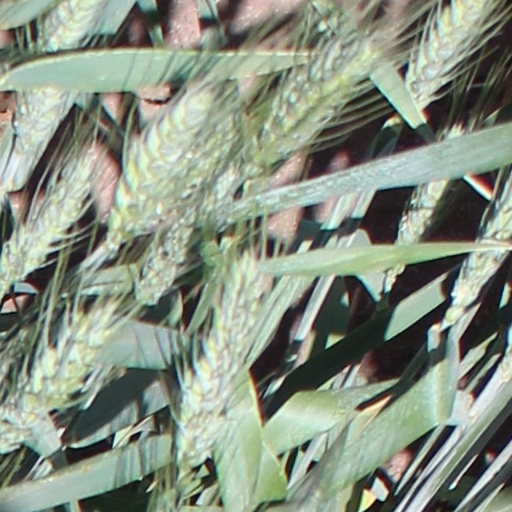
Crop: wheat